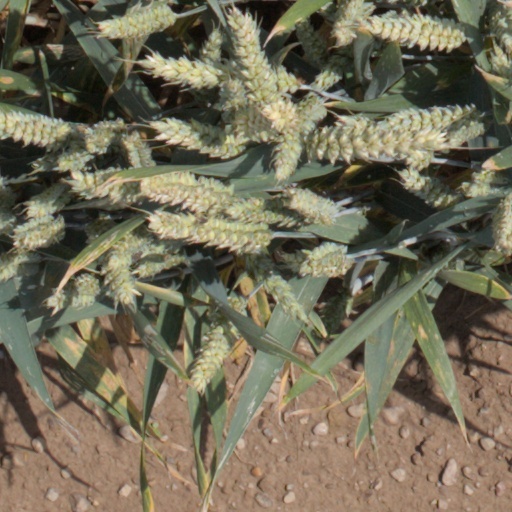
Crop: wheat